Indianapolis

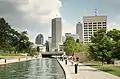
Downtown Indianapolis skyline from Canal and White River State Park in 2008

Following the Civil War and in the wake of the Second Industrial Revolution, Indianapolis experienced tremendous growth and prosperity. In 1880, Indianapolis was the world's third-largest pork packing city, after Chicago and Cincinnati, and the second-largest railroad center in the U.S. by 1888. By 1890, the city's population surpassed 100,000. Some of the city's most notable businesses were founded during this period of growth and innovation, including L. S. Ayres (1872), Eli Lilly and Company (1876), Madam C. J. Walker Manufacturing Company (1910), and Allison Transmission (1915).